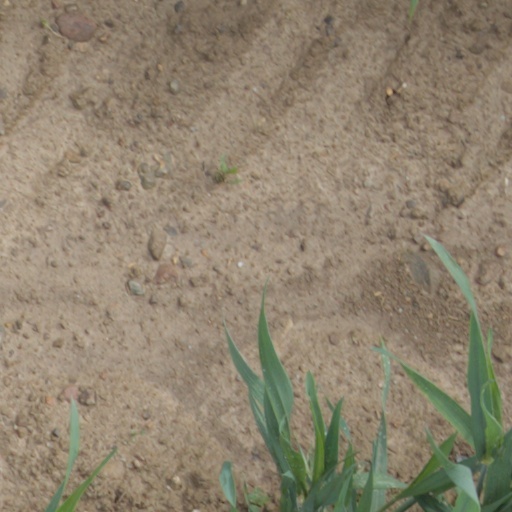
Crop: wheat